Lordship of Denbigh

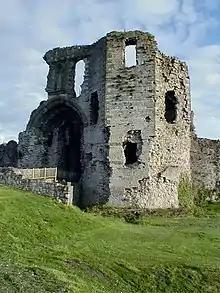
Remains of Denbigh Castle, built by the first Lord of Denbigh

As a marcher lordship, the lordship of Denbigh was not a part of the Kingdom of England and was a "de facto" independent territory, subject to feudal allegiance to the crown. As with the other marcher lordships created by Edward I in North Wales, it was, in fact, held as a tenant-in-chief of the Principality of Wales rather than directly from the king. The administration was conducted by a steward who presided over a "Curia Baronis" and the territory was divided for administrative purposes into the five commotes of Ceinmerch, Isaled, Uwchaled, Isdulas, and Uwchdulas. The "Curia Baronis", with two Courts Leet, had wide jurisdiction over all criminal and civil matters.